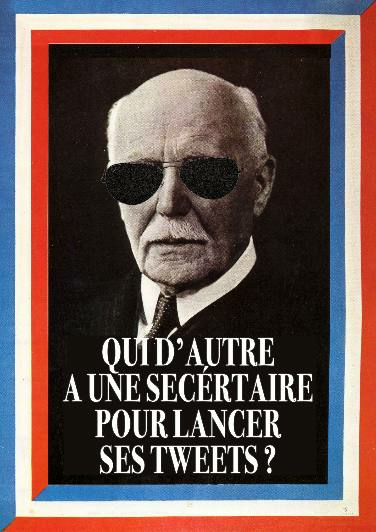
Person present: Yes